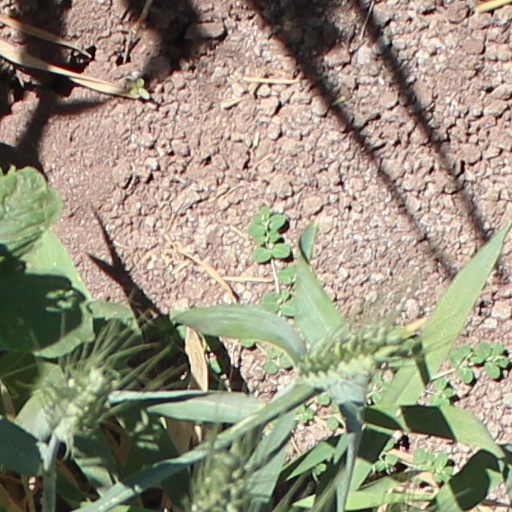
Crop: wheat